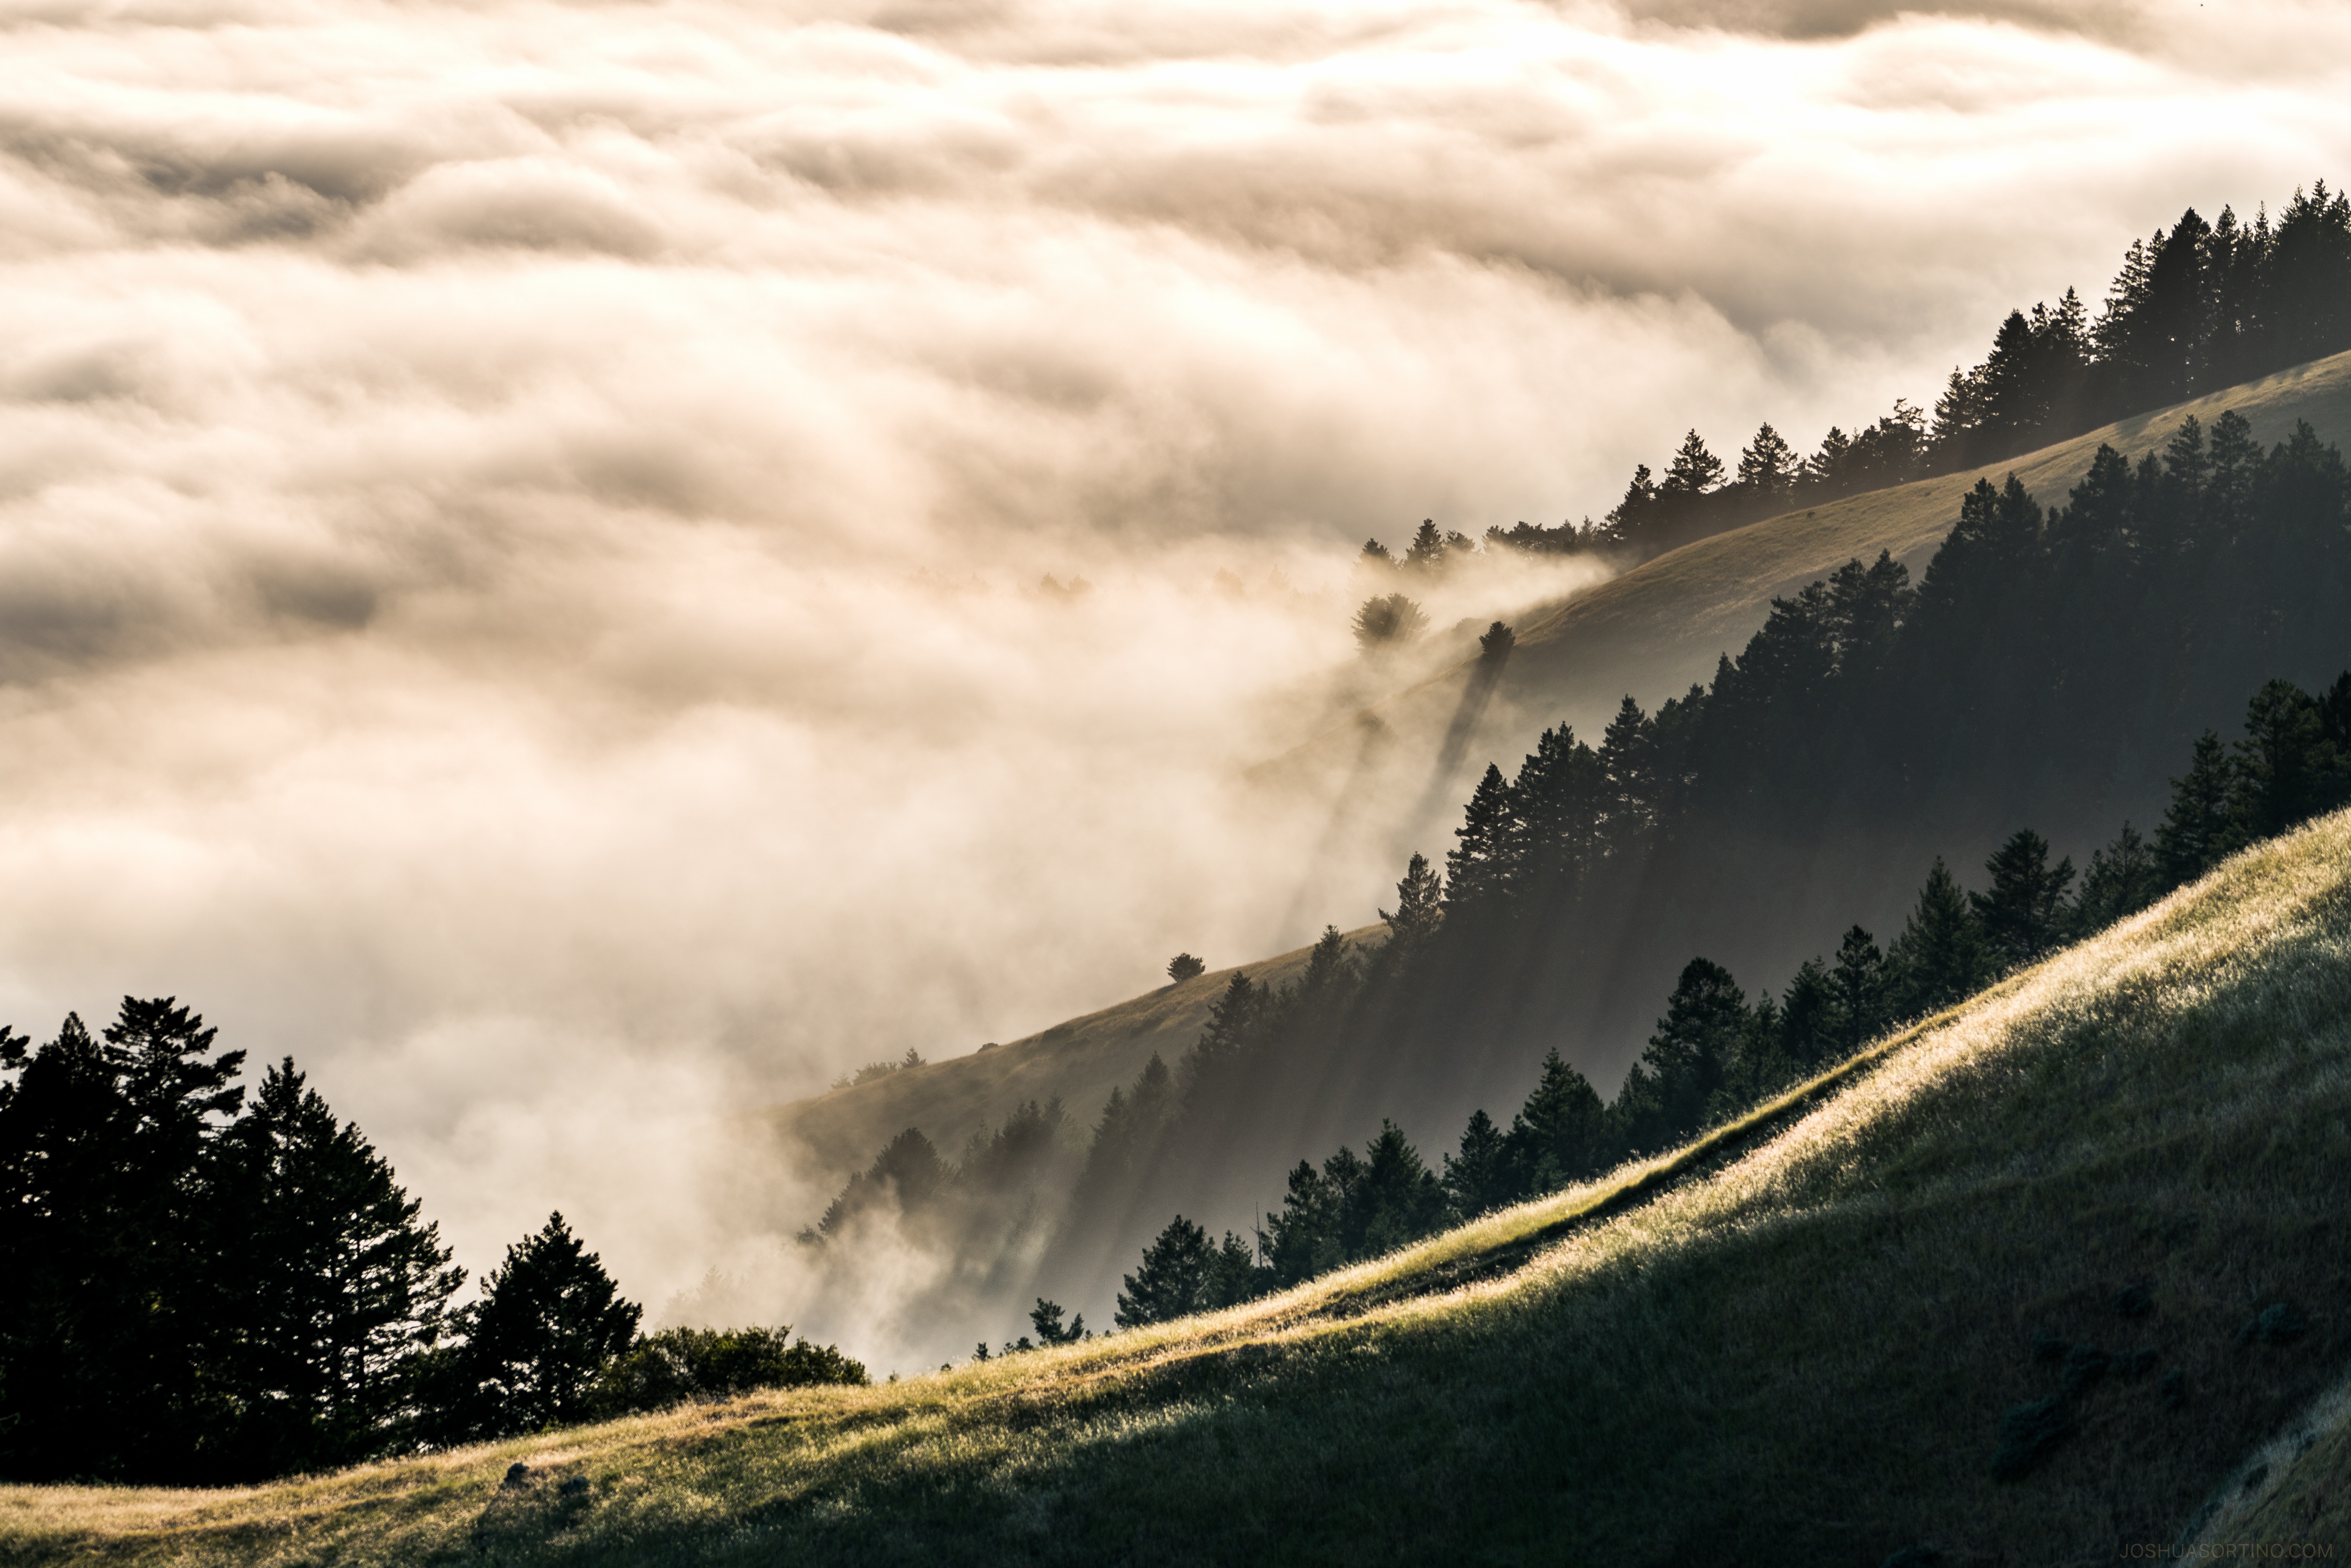
landscape, tree, nature, forest, rock, wilderness, mountain, snow, cloud, sky, mist, sunlight, morning, hill, wave, dawn, valley, mountain range, weather, alps, rural area, landform, meteorological phenomenon, atmospheric phenomenon, mountainous landforms